Keith Sutton (bishop)

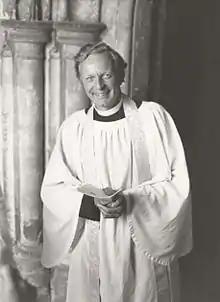
Sutton in the 1980s

Keith Norman Sutton (23 June 1934 – 24 March 2017) was the 97th Bishop of Lichfield from 1984 to 2003.